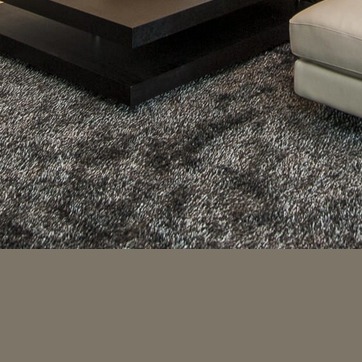
Material: carpet